Frederic Block

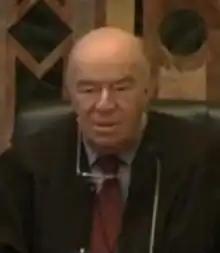

Frederic Block (born June 6, 1934) is a senior United States district judge of the United States District Court for the Eastern District of New York.